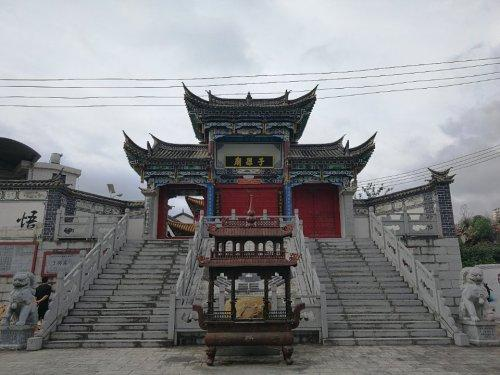
地标名称：子孙庙
所在城市：临沧市·临翔区